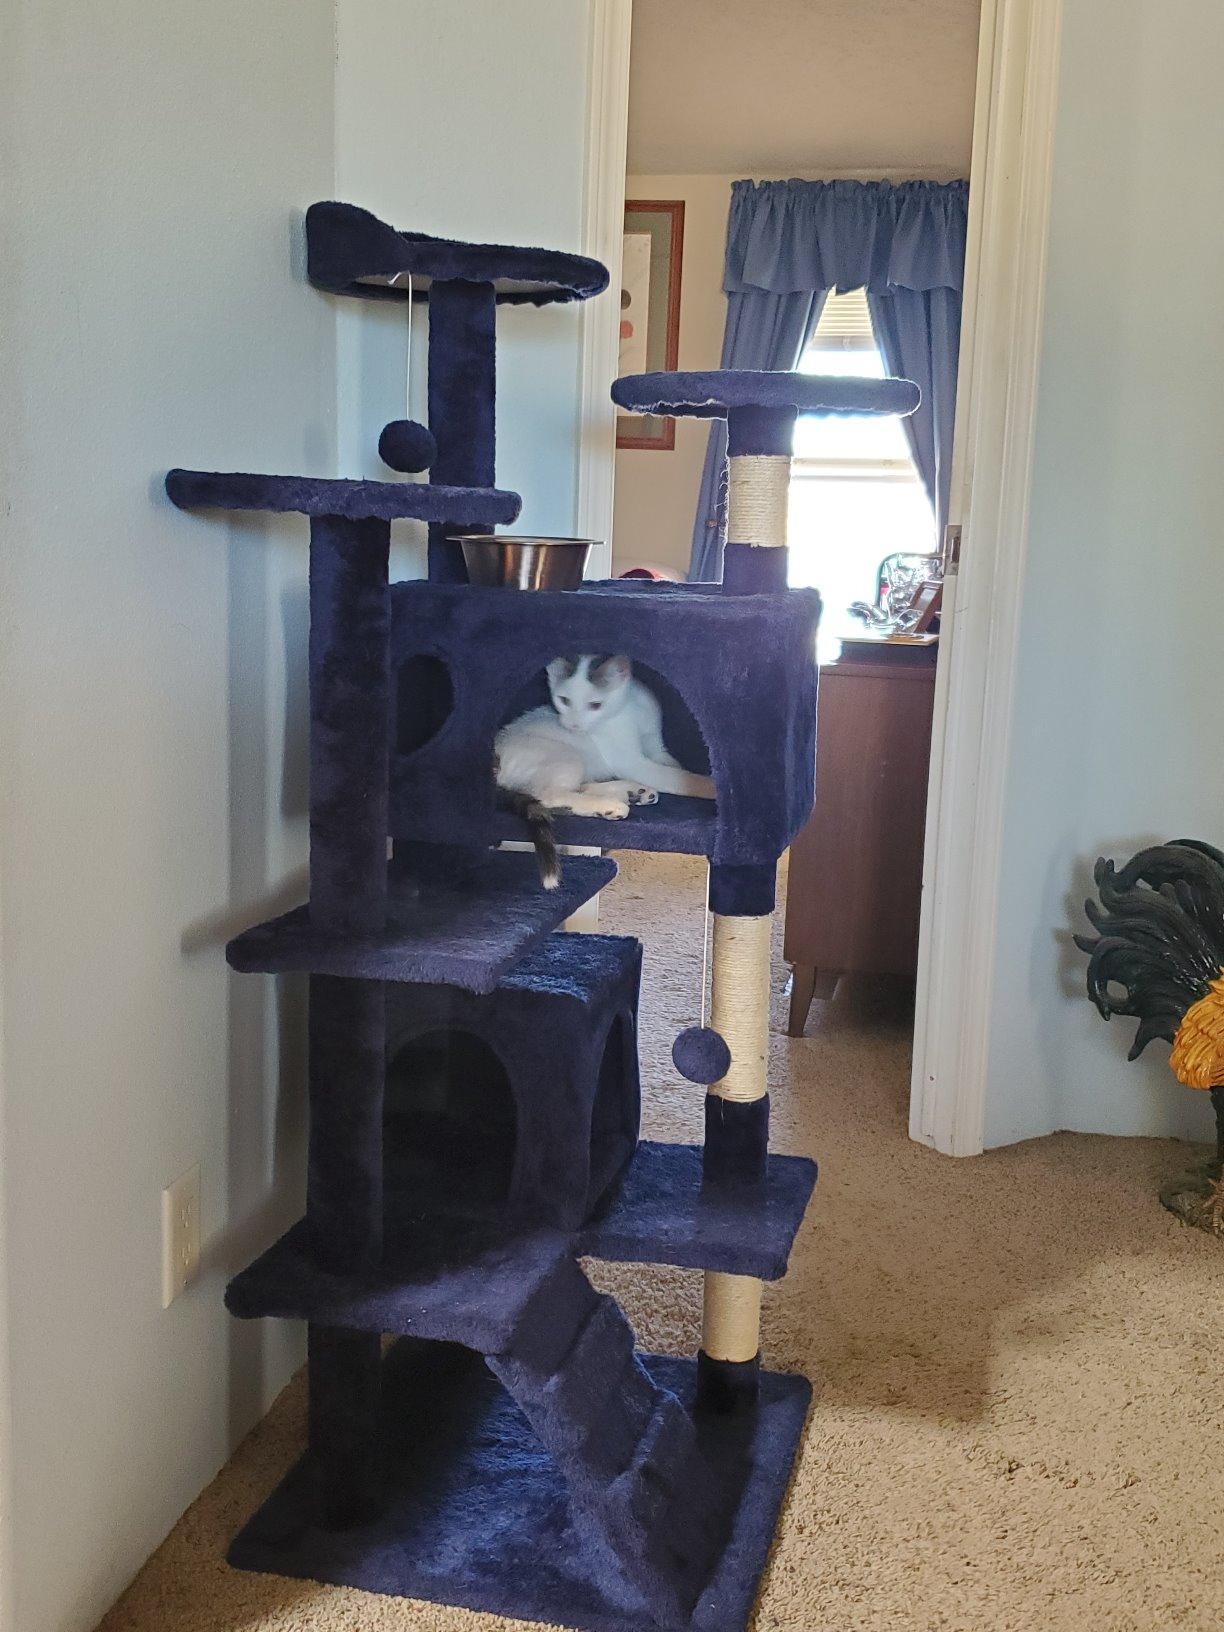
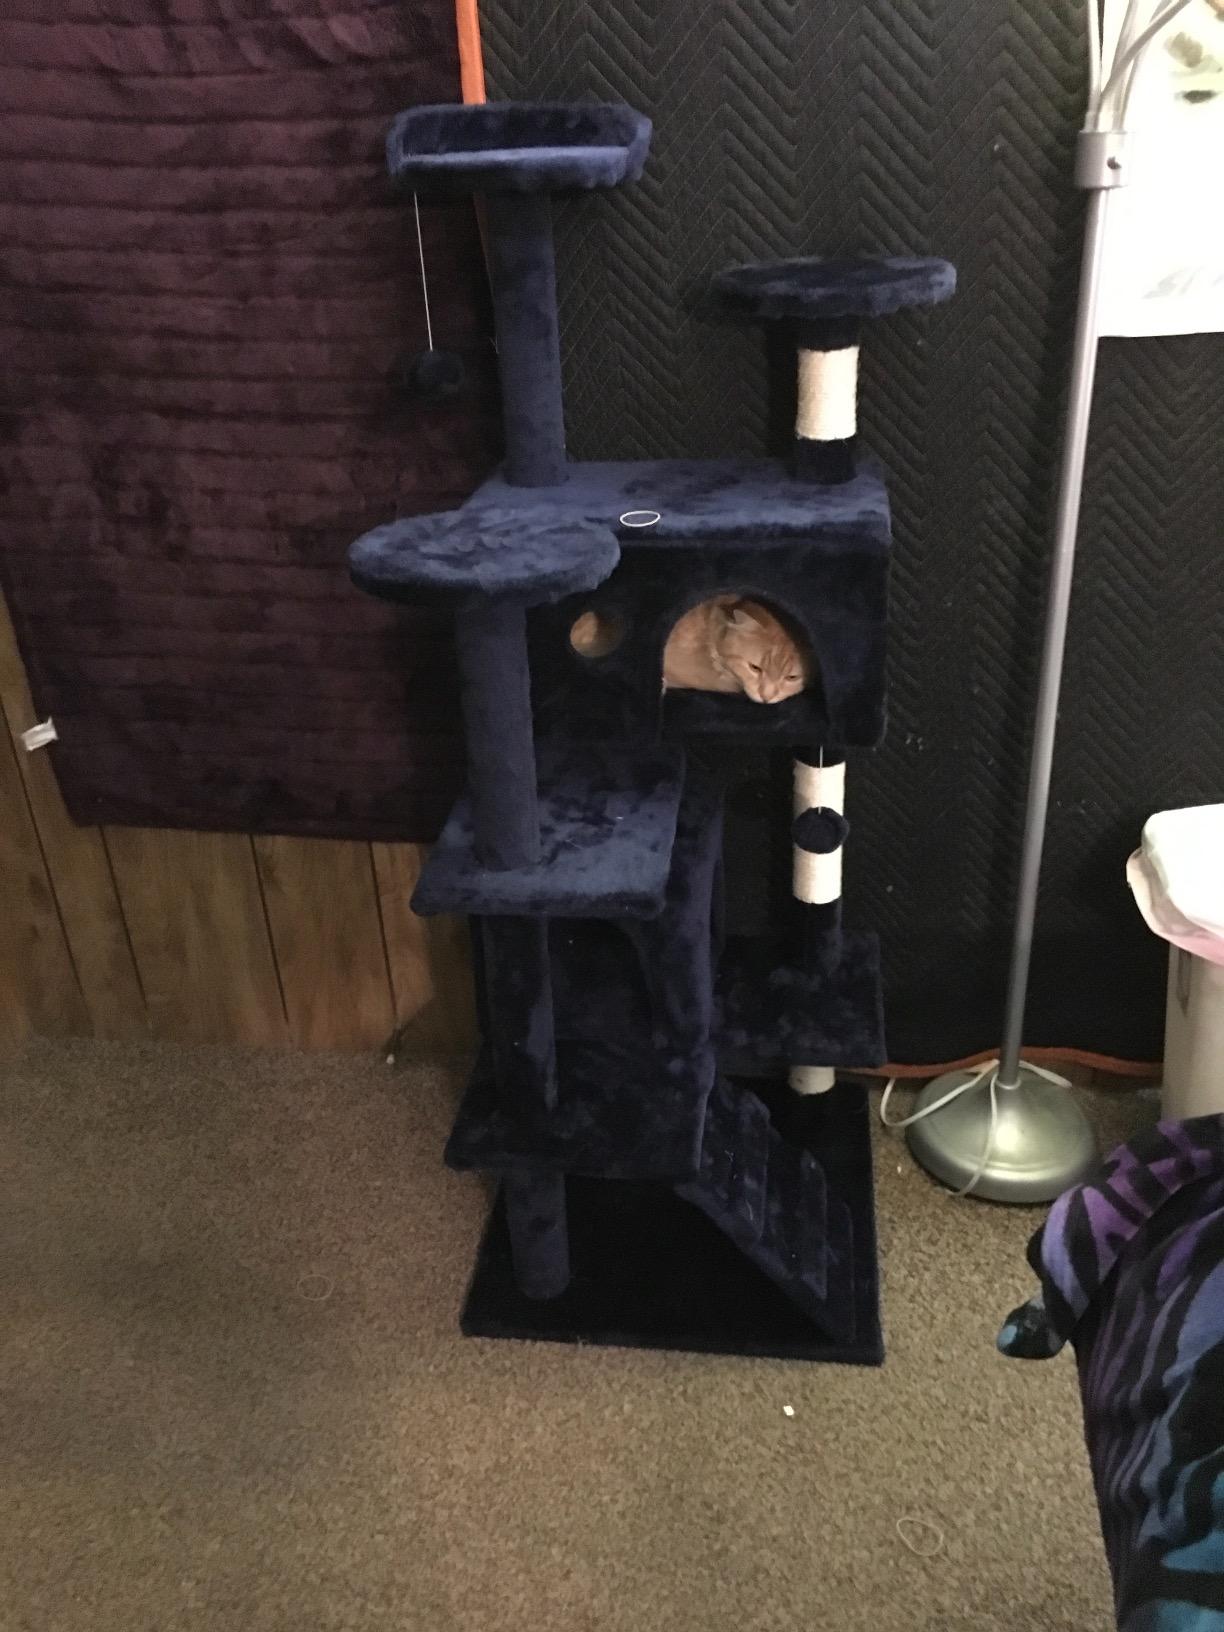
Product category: items_cat tree
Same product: yes